Justin Hawkins

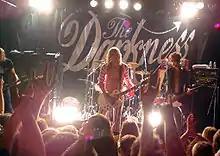
Hawkins performs live with the Darkness

By late 2004 the band's constant media coverage had started to lead to a general public backlash, and Hawkins and the band themselves seemed to show signs that they were disillusioned with their constant media appearances, infamously walking off of an episode of the U.S.-nationally syndicated radio talk show "Loveline" on 19 April 2004.